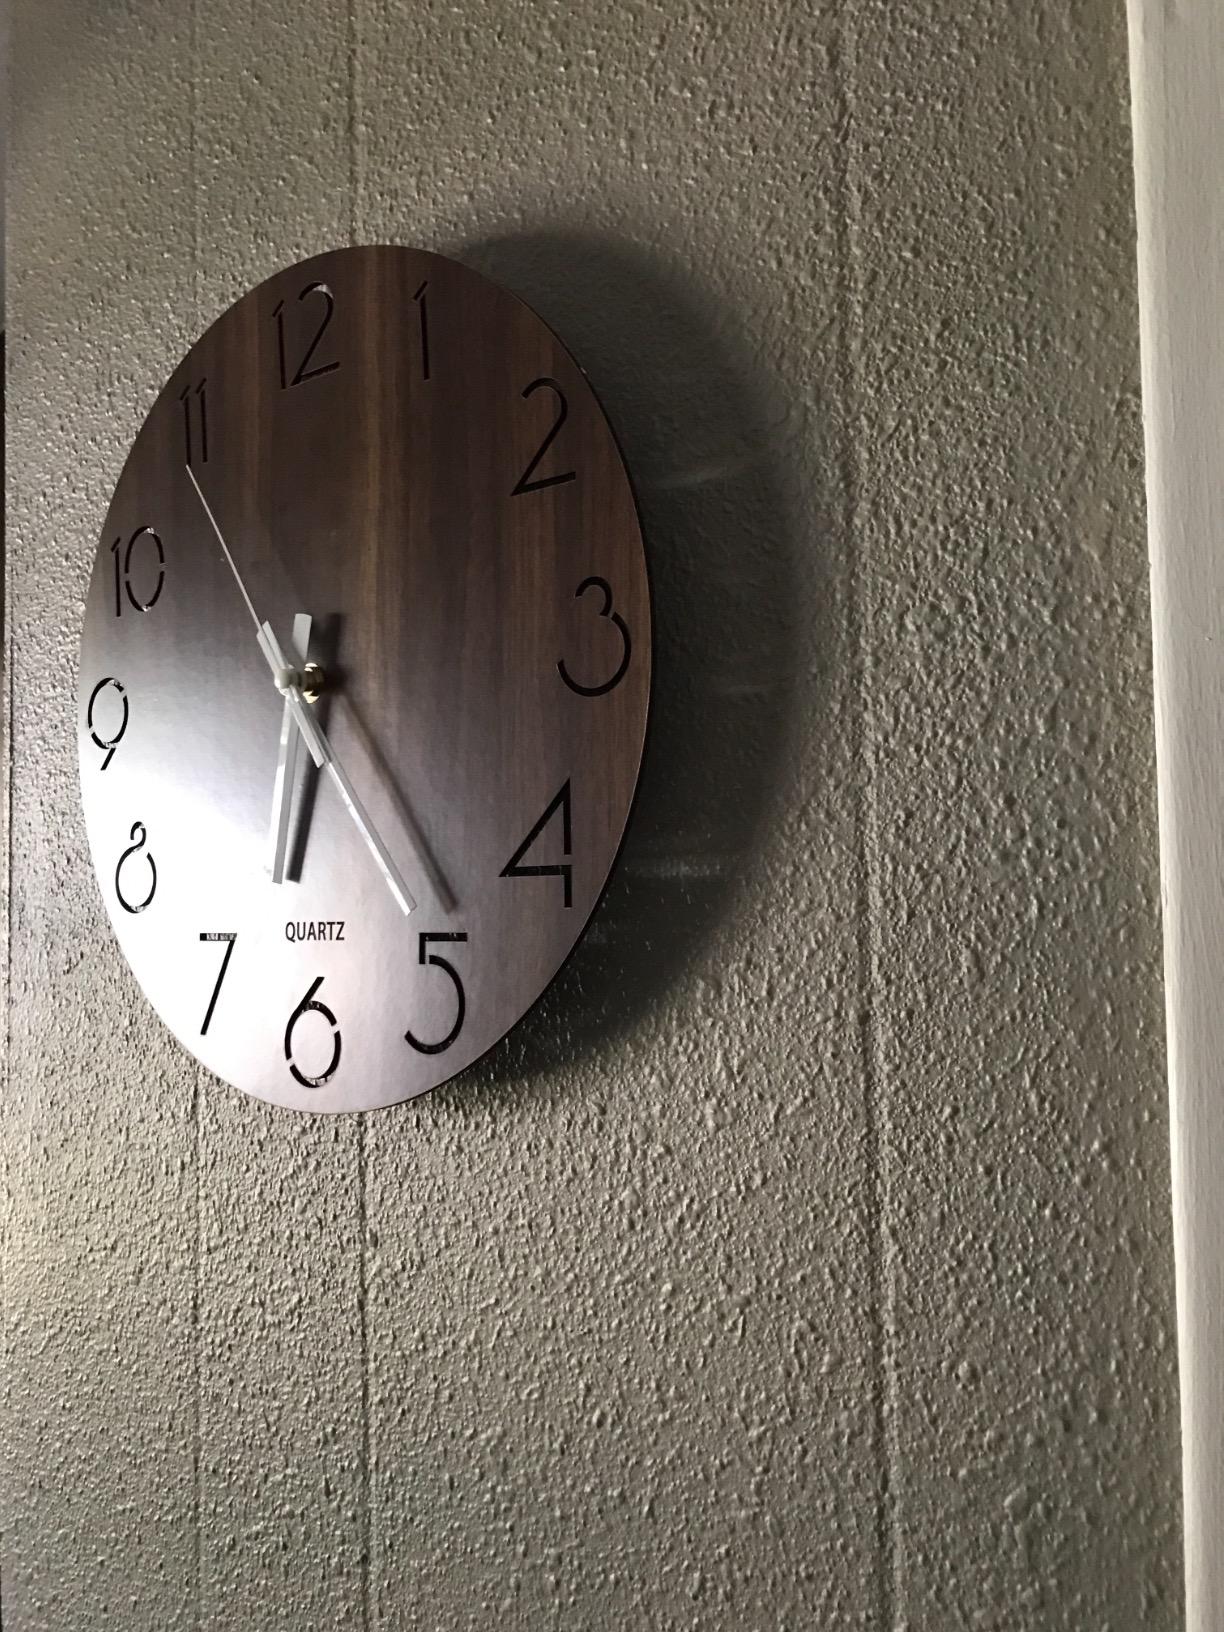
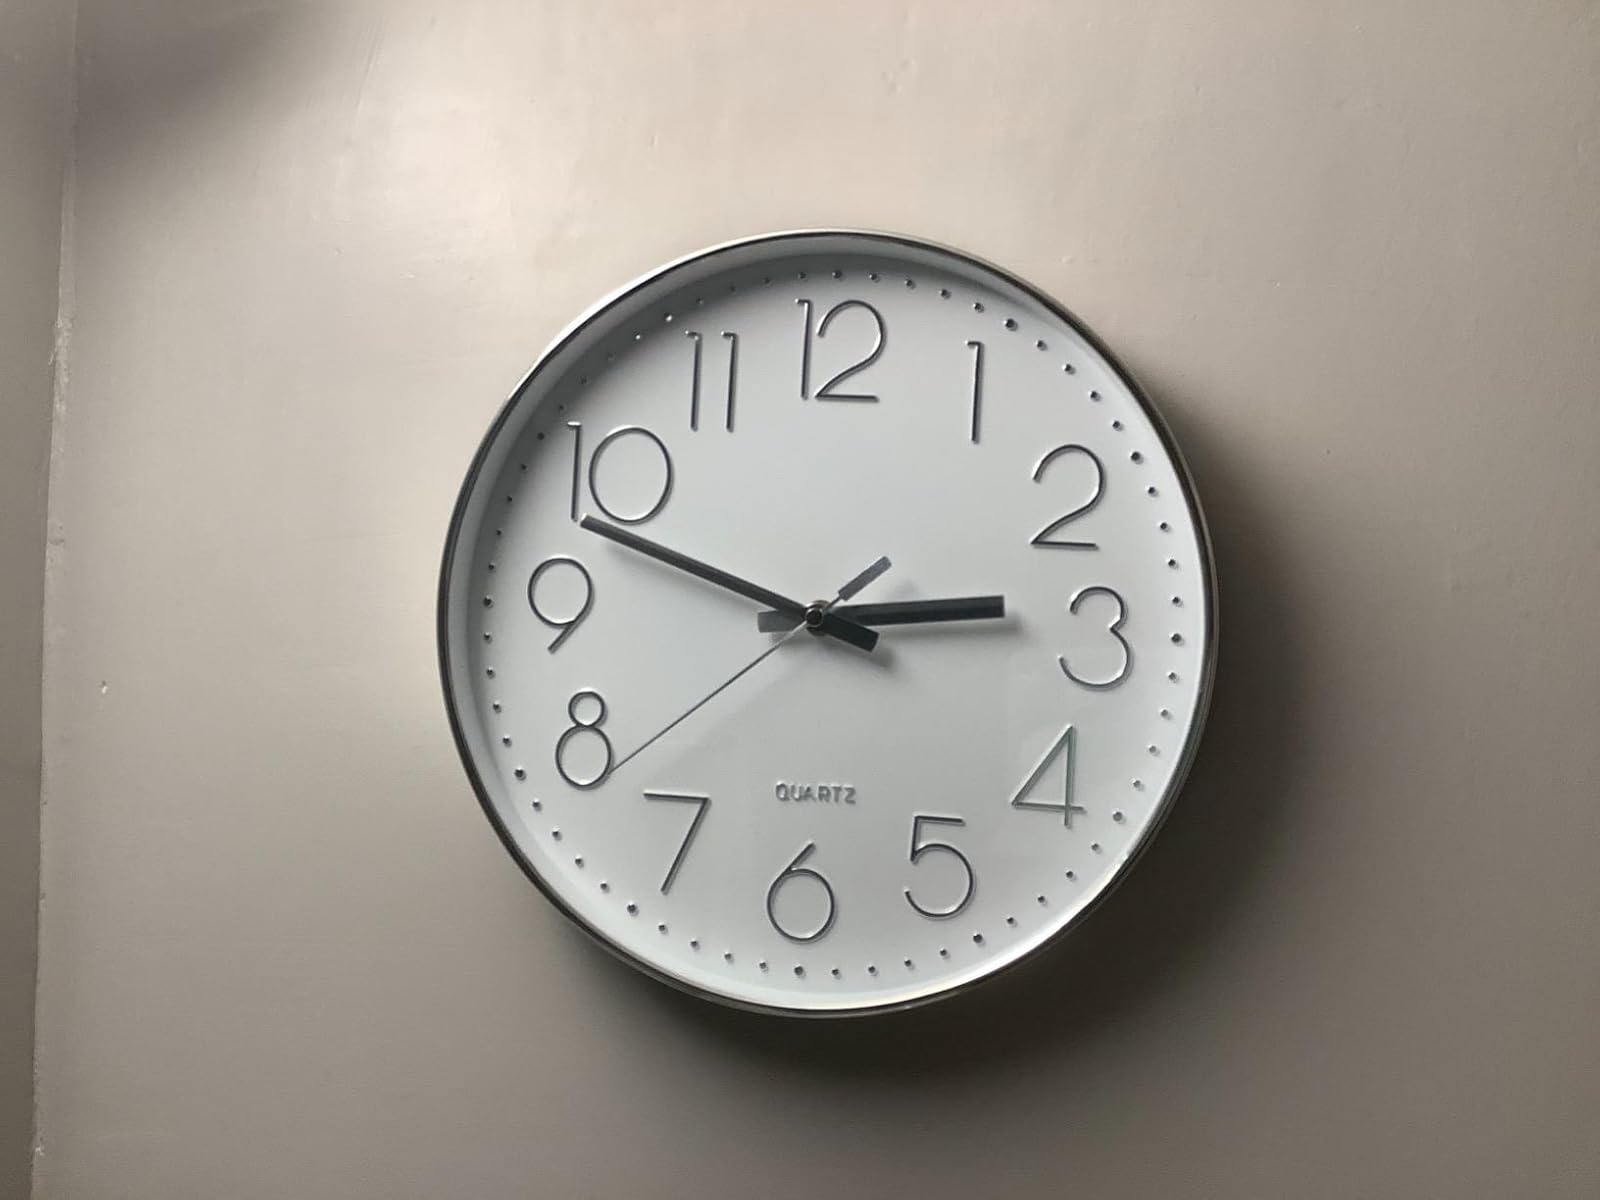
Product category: clock
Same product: no